Zodiac Killer suspects

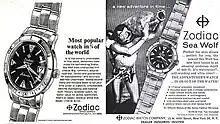
An advertisement for the Zodiac Watch, Allen's watch, which has the same logo as the Zodiac Killer

Allen lived in Atascadero, California, before moving to the San Francisco Bay Area in June 1963. Allen enlisted in the United States Navy in 1951 and served until he was honorably discharged in 1959. During his time in the Navy, Allen served mostly in the reserves but spent some time on active duty. He served on multiple submarines and earned the China Service Medal for his service in Southeast Asia. In 1958, Allen faced a special court-martial at Naval Station Treasure Island for bringing a loaded .45 caliber pistol onto a naval base; he was found not guilty.